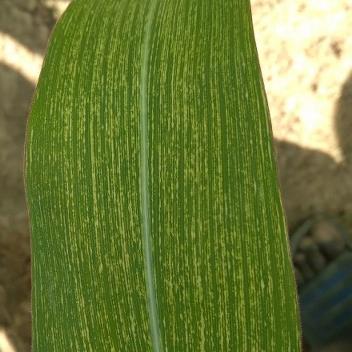
Crop: Maize
Condition: stripe-d